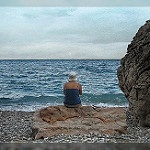
Label: sea